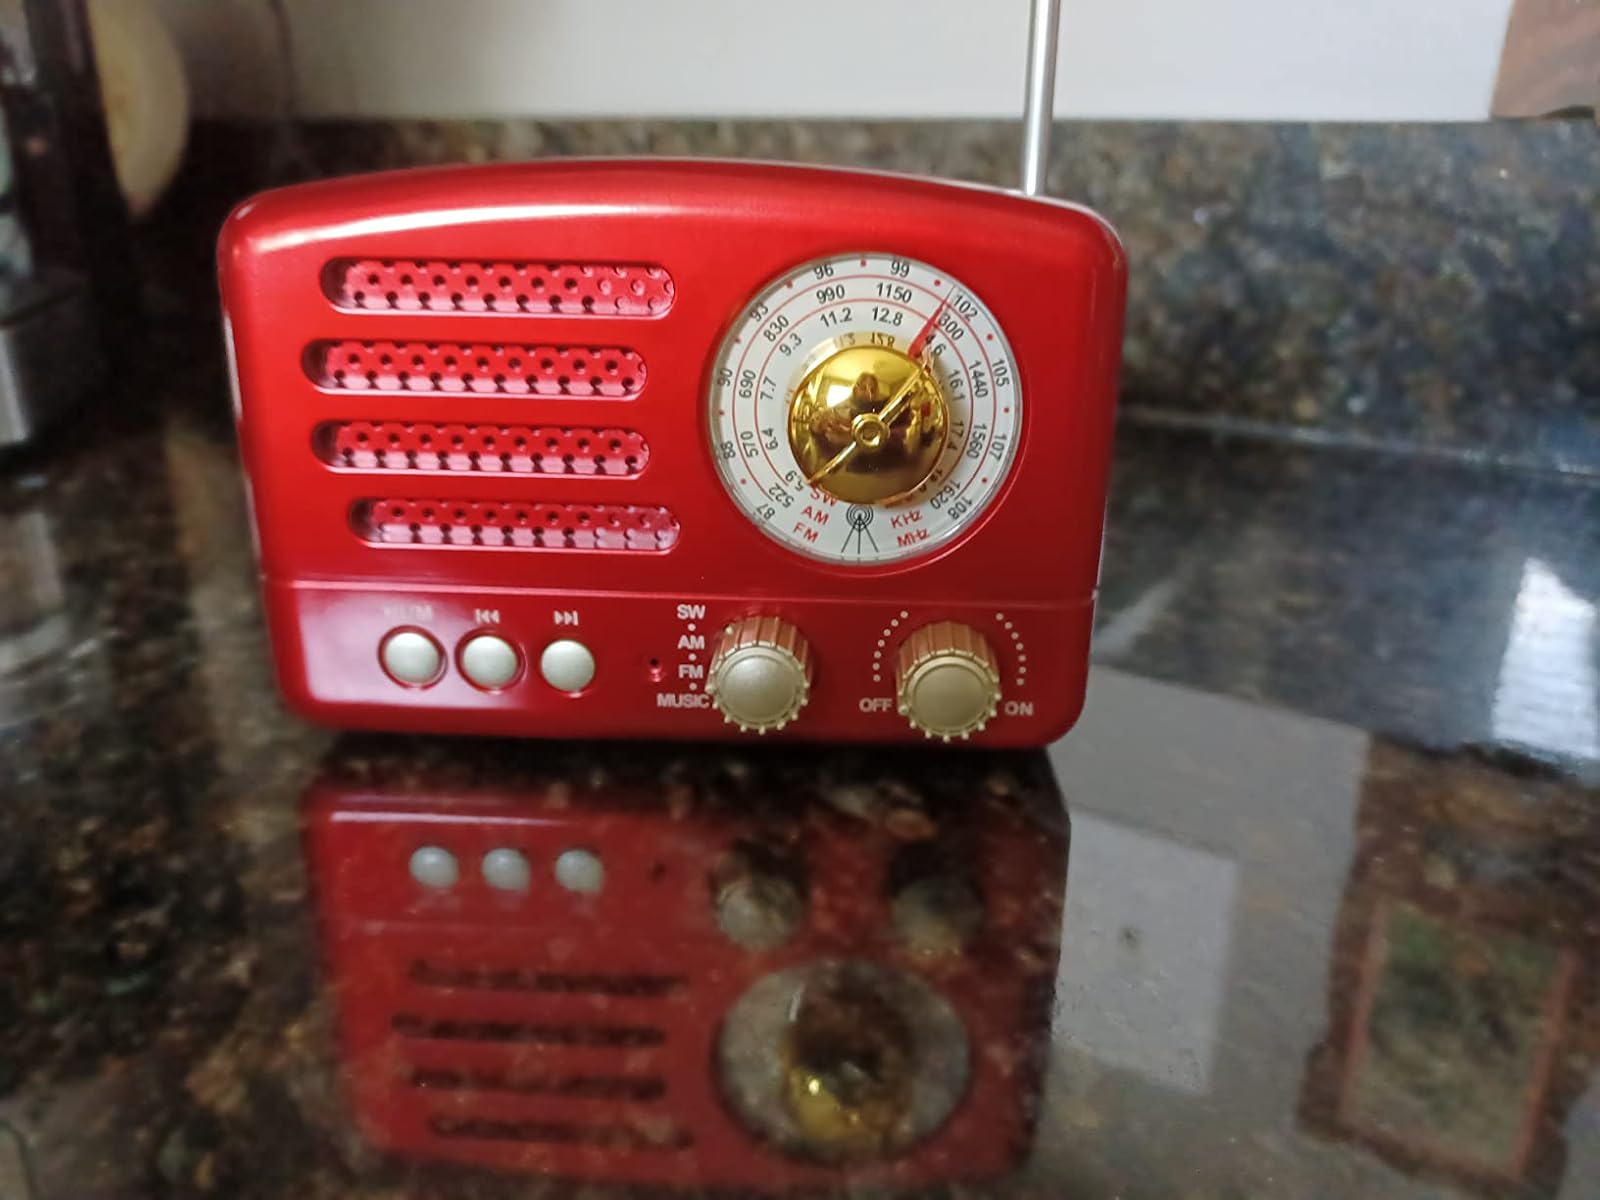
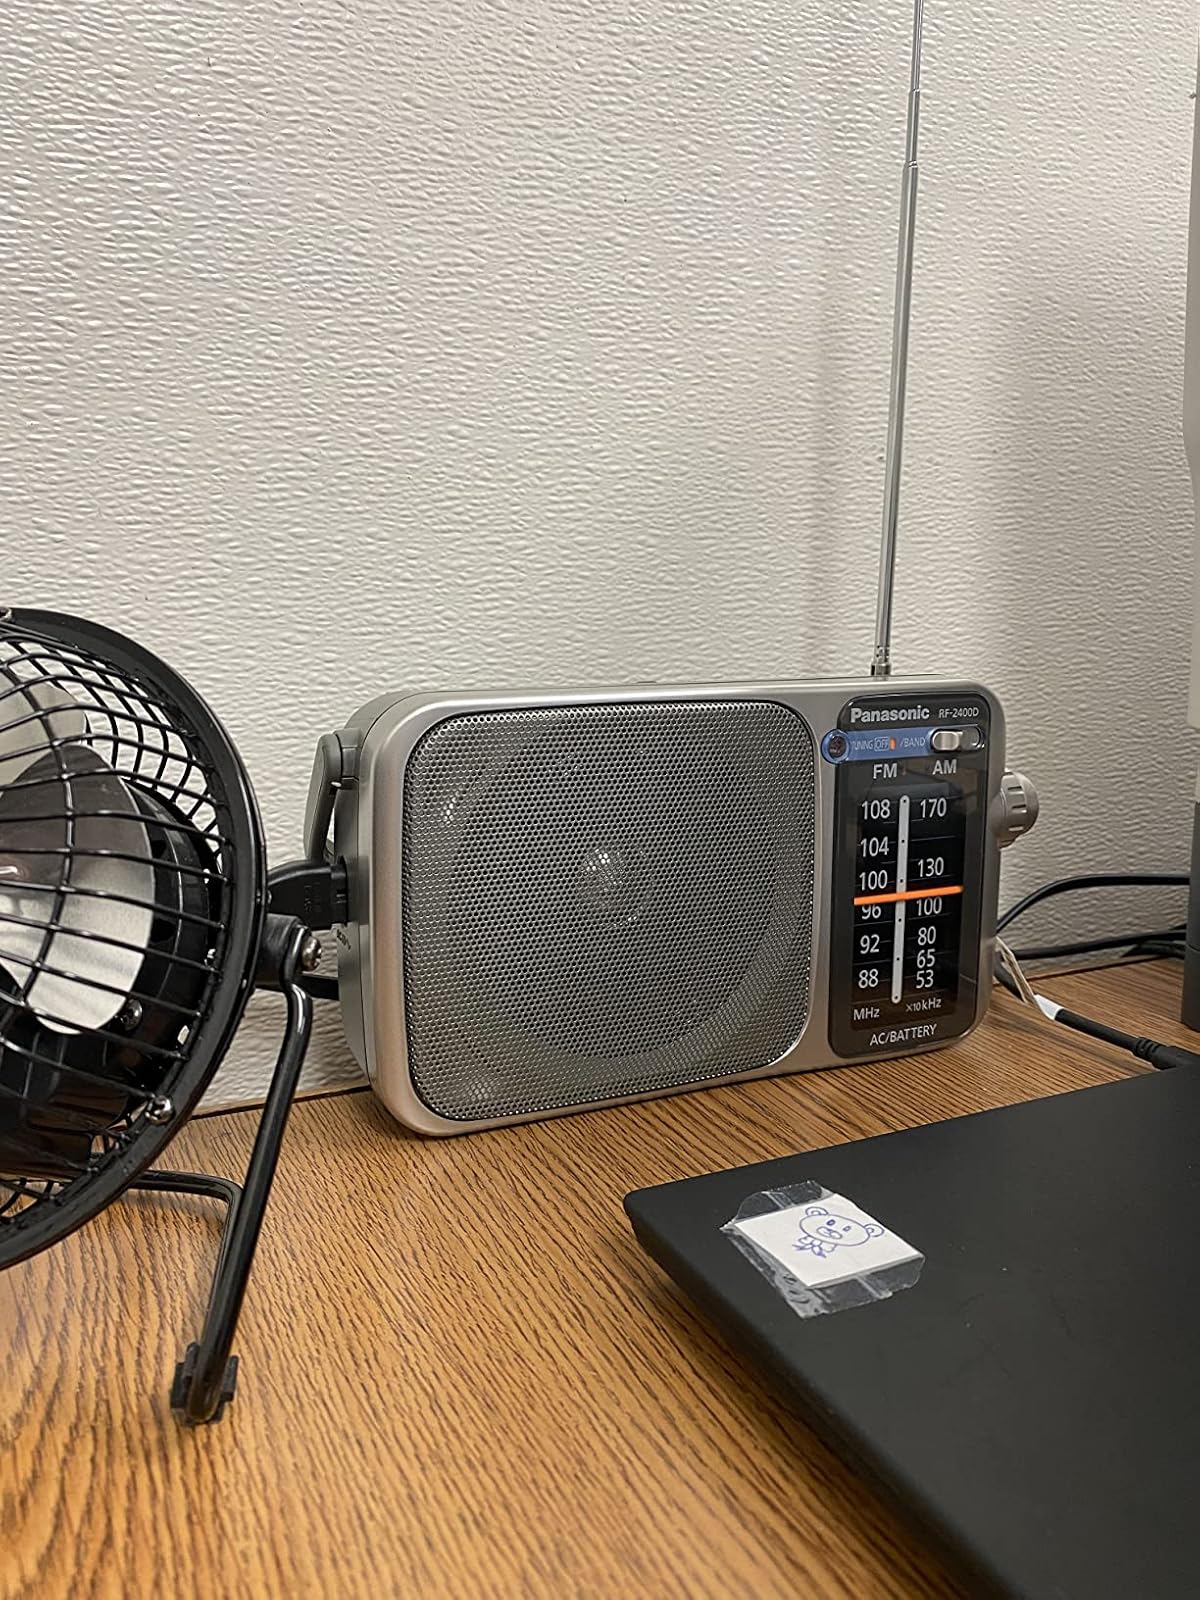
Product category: radio
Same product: no